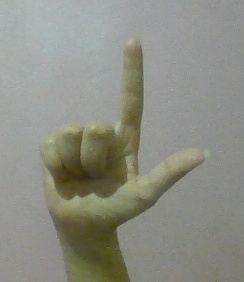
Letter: laam